Kyiv culture

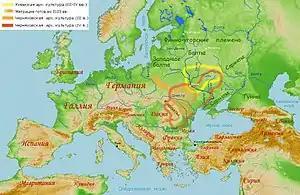
Wielbark culture, migration of Goths (orange arrow), the 2nd-3rd centuries, Chernyakhov culture (orange line), the 3rd century and (red line), the 4th century, Kyiv culture (yellow line), the 3rd-4th centuries

The Kyiv culture or Kiev culture is an archaeological culture dating from about the 3rd to 5th centuries, named after Kyiv, the capital of Ukraine. It is widely considered to be the first identifiable Slavic archaeological culture. It was located in the "middle and upper Dnieper basin, akin to it sites of the type Zaozer´e in the upper Dnieper and the upper Dvina basins, and finally the groups of sites of the type Cherepyn–Teremtsy in the upper Dniester basin and of the type Ostrov in the Pripyat basin, in Ukraine and Belarus. It was contemporaneous to (and located mostly just to the north of) the Chernyakhov culture.